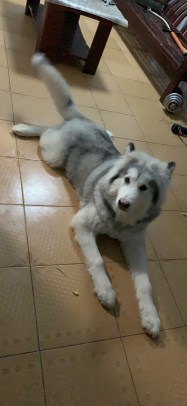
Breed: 1324-n000004-malamute